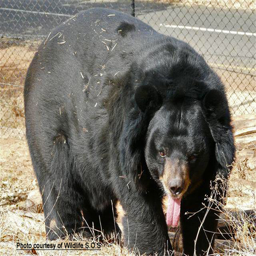
biggest bear in the world - photo #